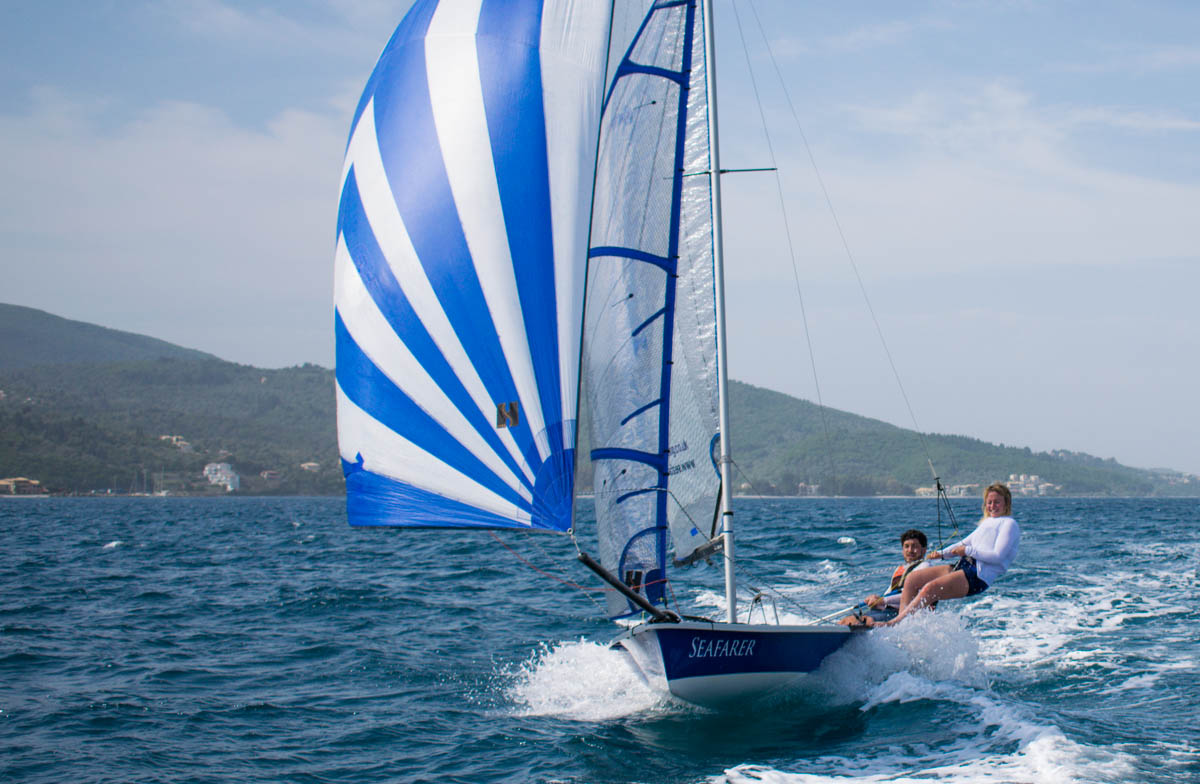
Vehicle type: Ships